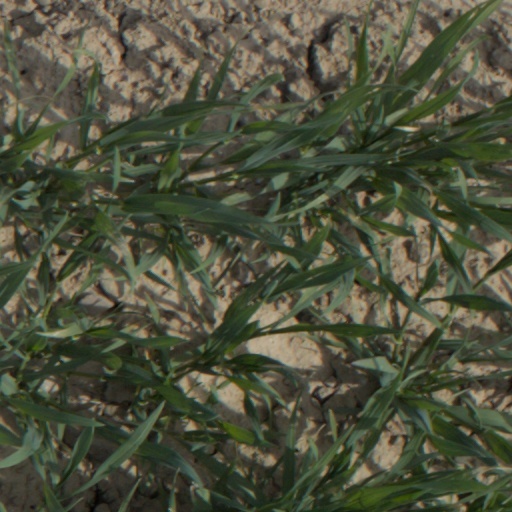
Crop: wheat